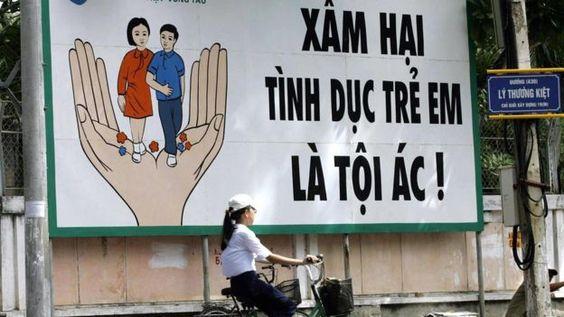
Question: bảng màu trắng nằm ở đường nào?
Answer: đường lý thường kiệt